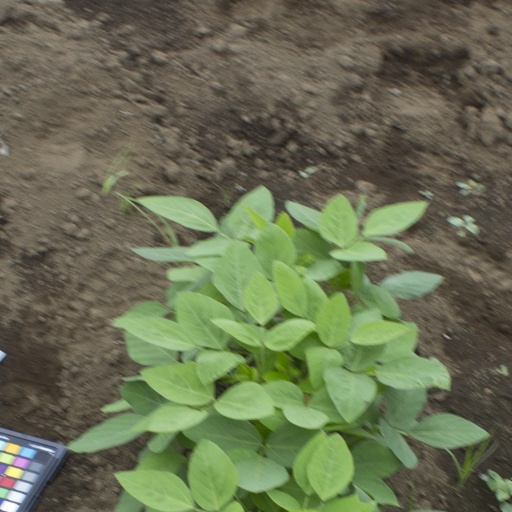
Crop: soybean